Lutah Maria Riggs

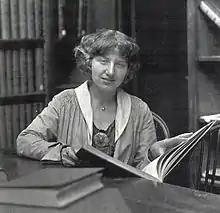

Lutah Maria Riggs (October 31, 1896 – March 8, 1984) was an American architect who worked for several decades in Santa Barbara, California. Born in Toledo, Ohio, she moved with her mother to Santa Barbara after high school, where she returned after receiving a BA in architecture from the University of California, Berkeley. From 1921 to 1930, she worked as a draftswoman for George Washington Smith, and she continued to work as an architect in Santa Barbara until 1980, focusing primarily on residential work. She was the first licensed female architect in Santa Barbara, and the first woman in California to be named a Fellow of the American Institute of Architects.